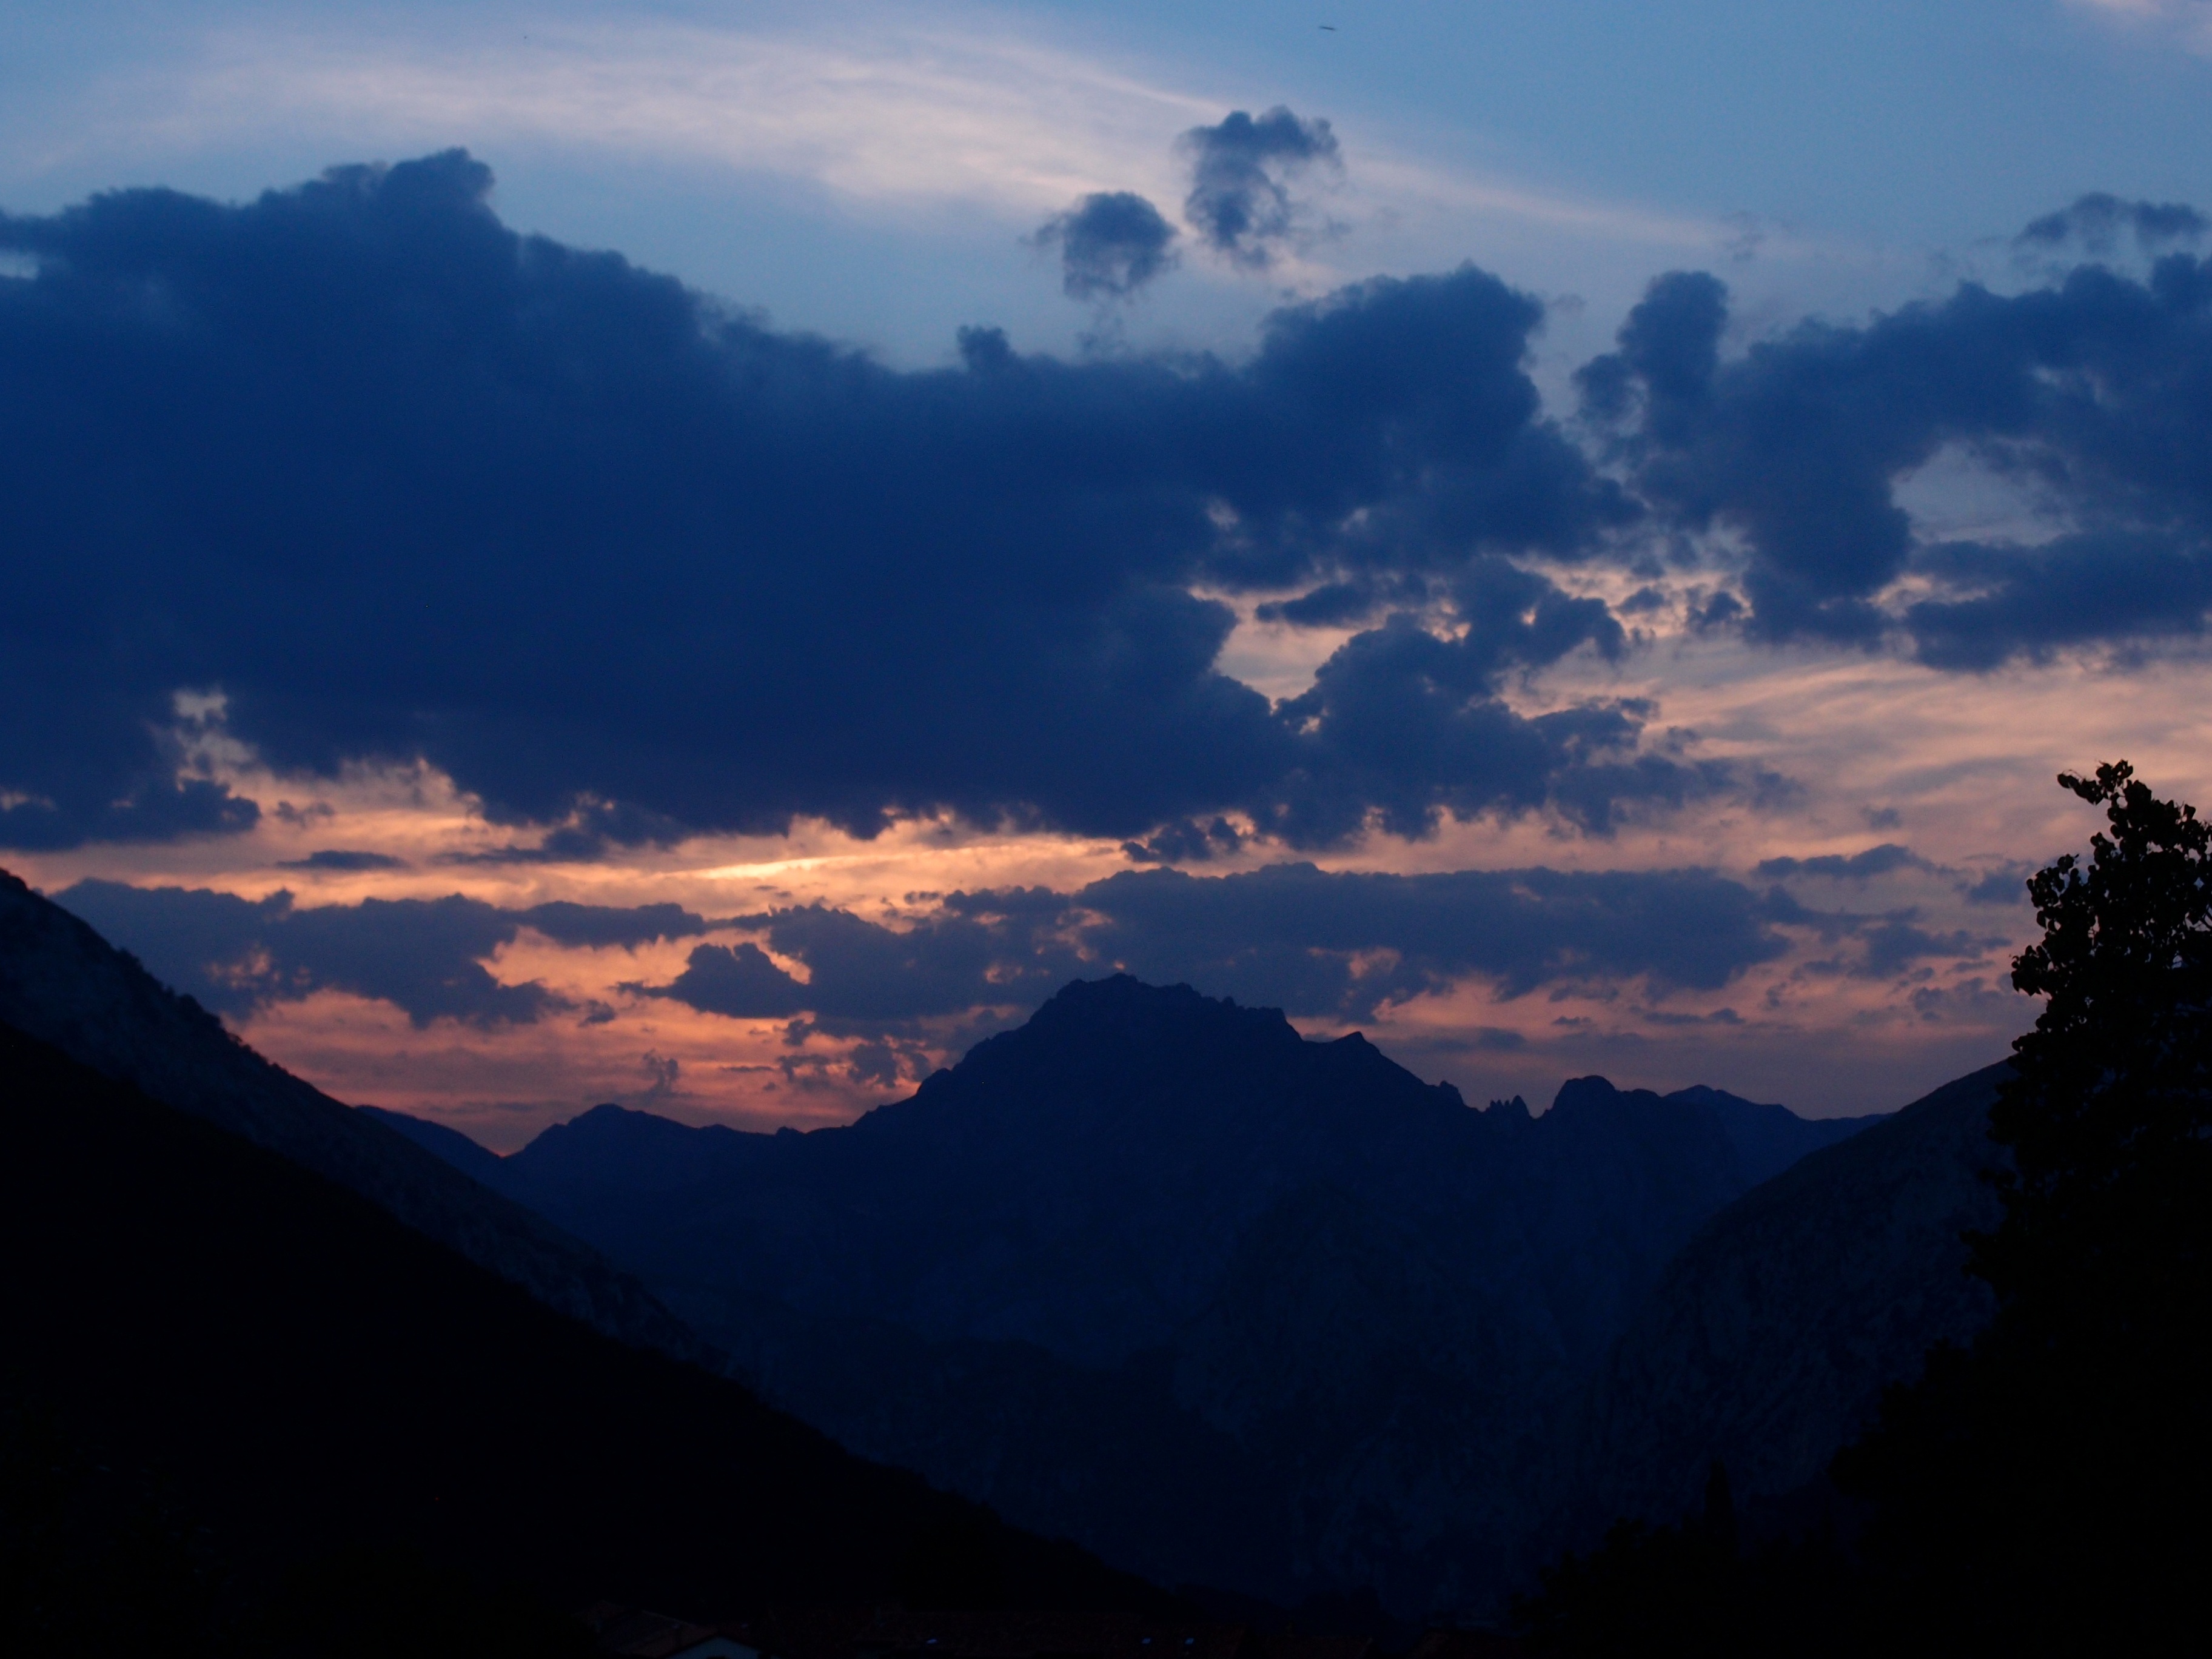
landscape, nature, horizon, mountain, cloud, sky, sunrise, sunset, sunlight, morning, hill, dawn, valley, mountain range, dusk, evening, mountains, alps, plateau, landform, geographical feature, atmospheric phenomenon, mountainous landforms